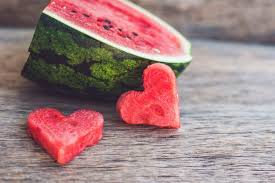
Label: Watermelon